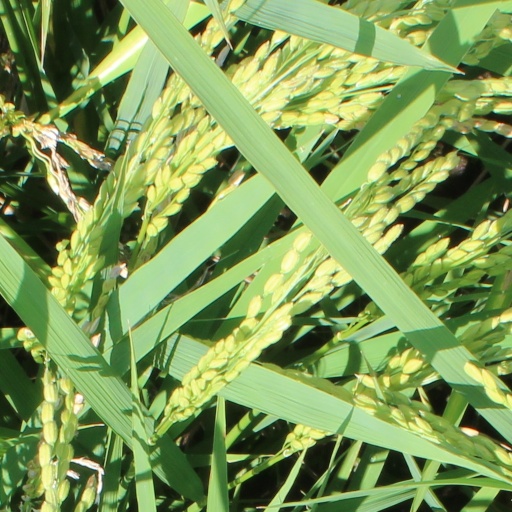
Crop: rice